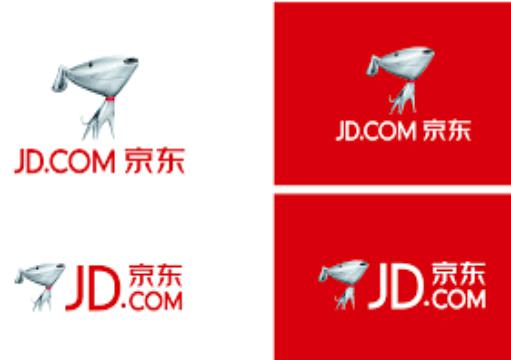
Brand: jd
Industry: Others